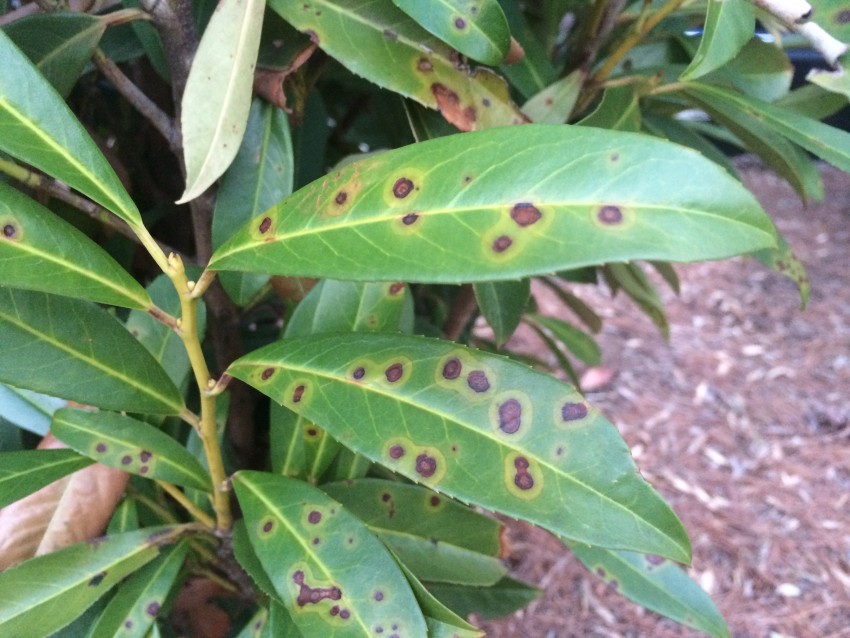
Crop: cherry
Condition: spot